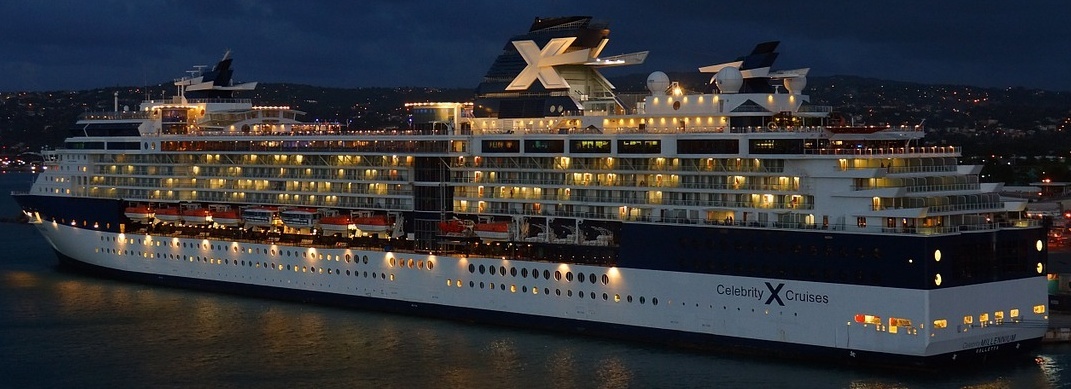
Vehicle type: Ships